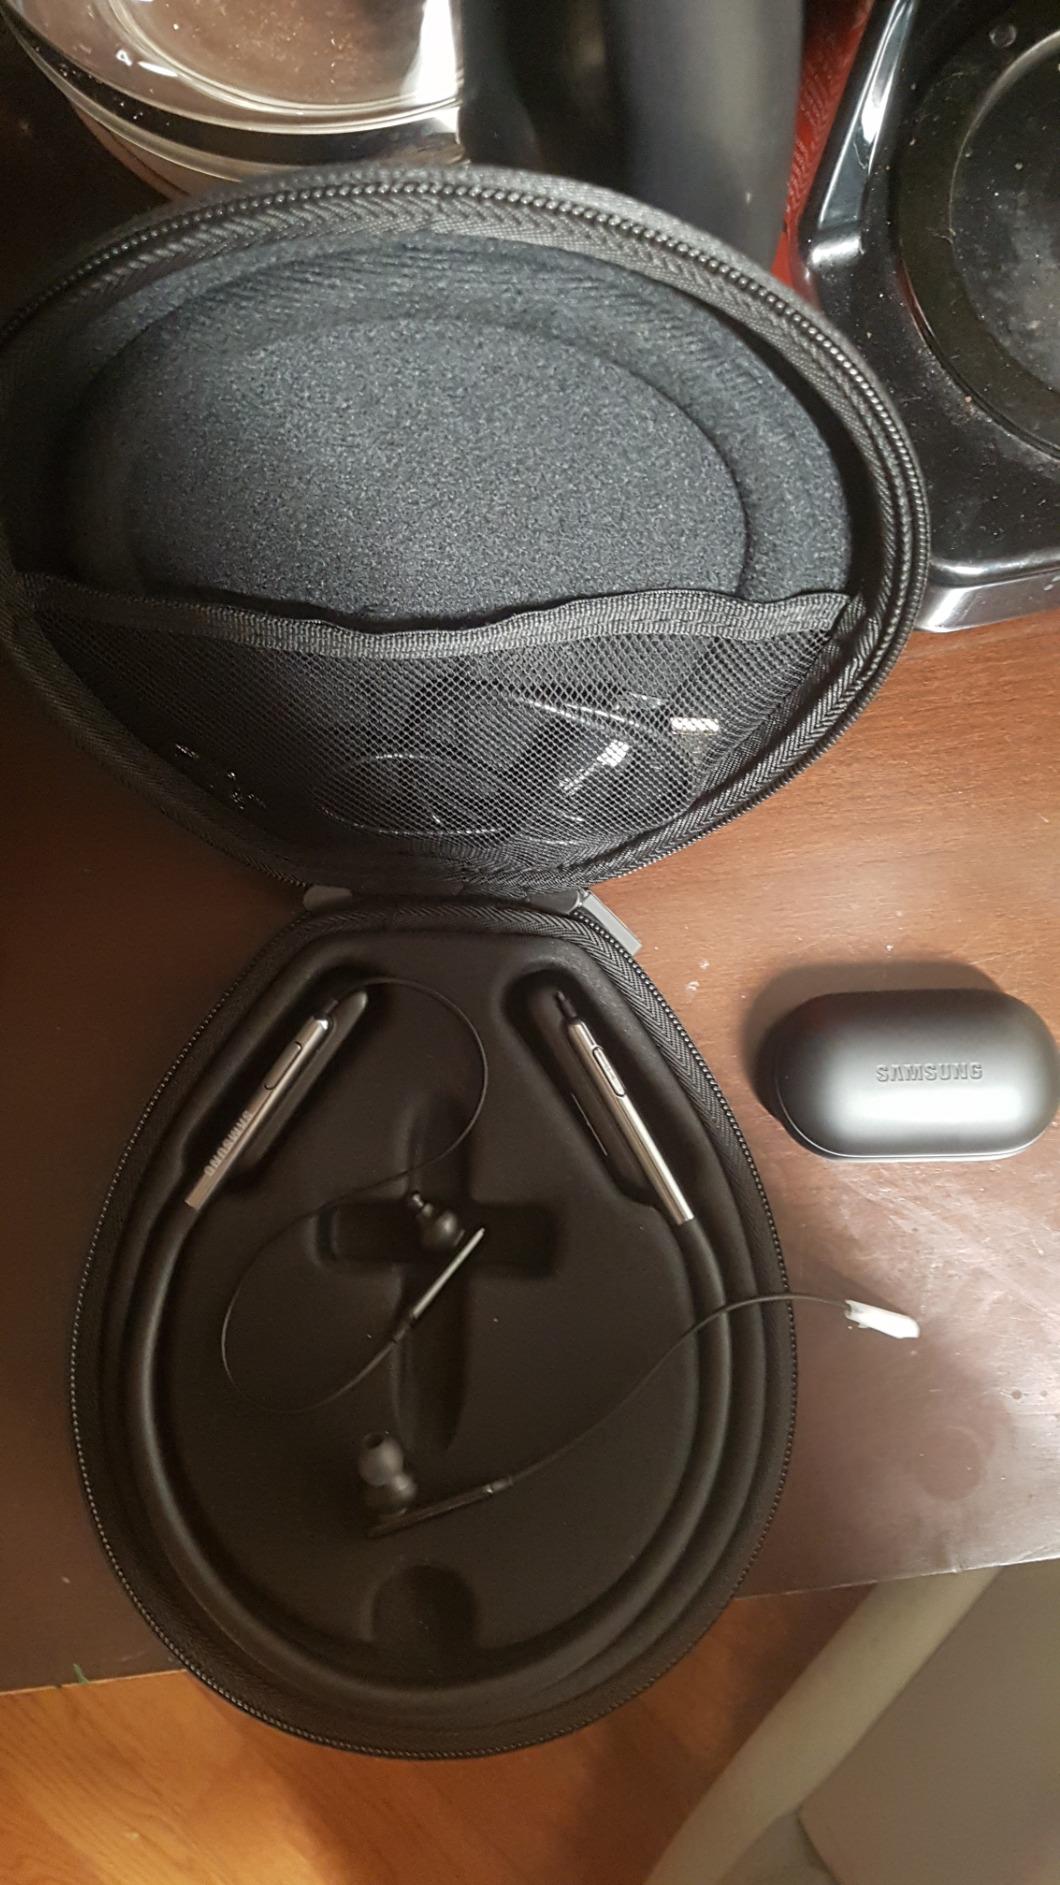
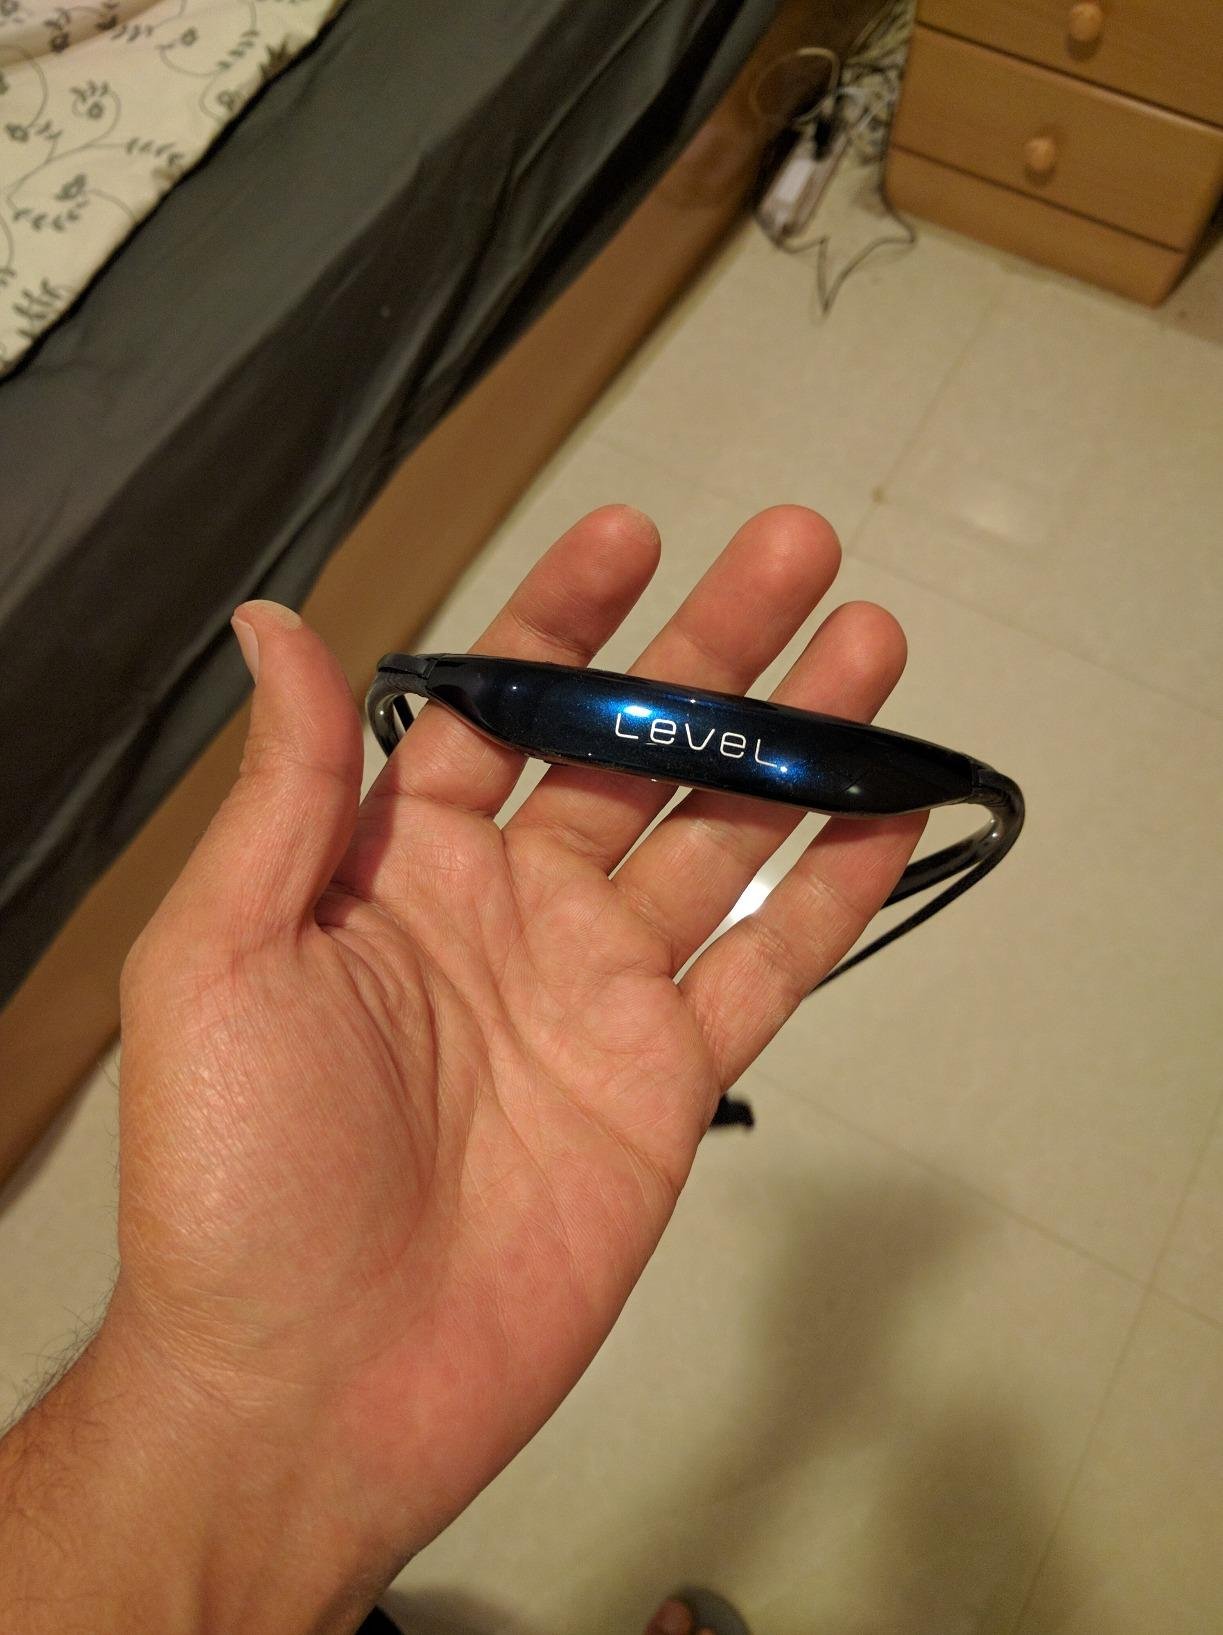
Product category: headphones
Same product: no